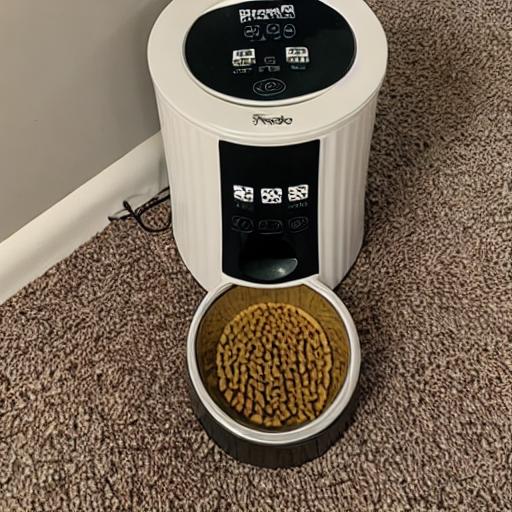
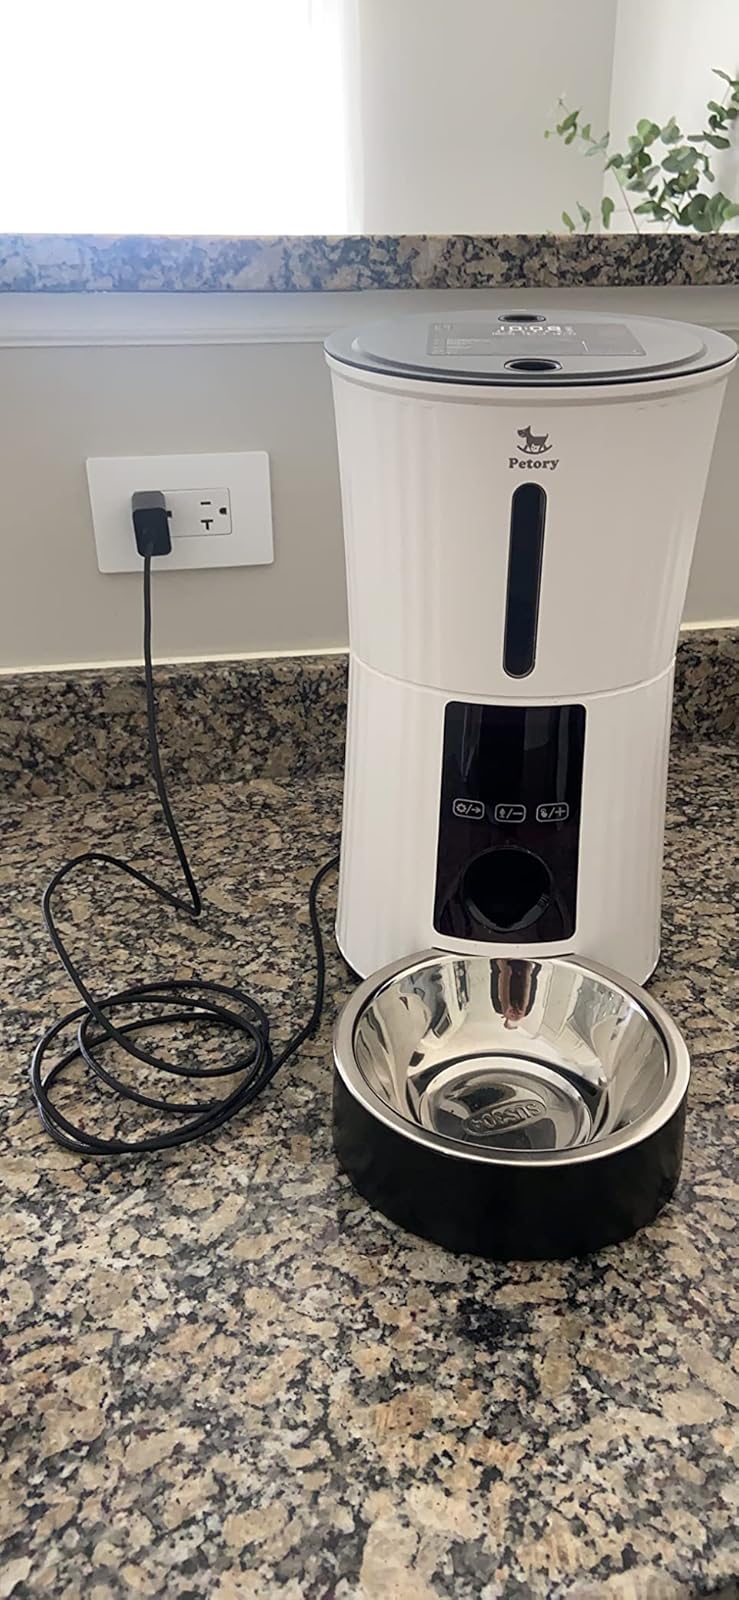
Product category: items_feeder
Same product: no